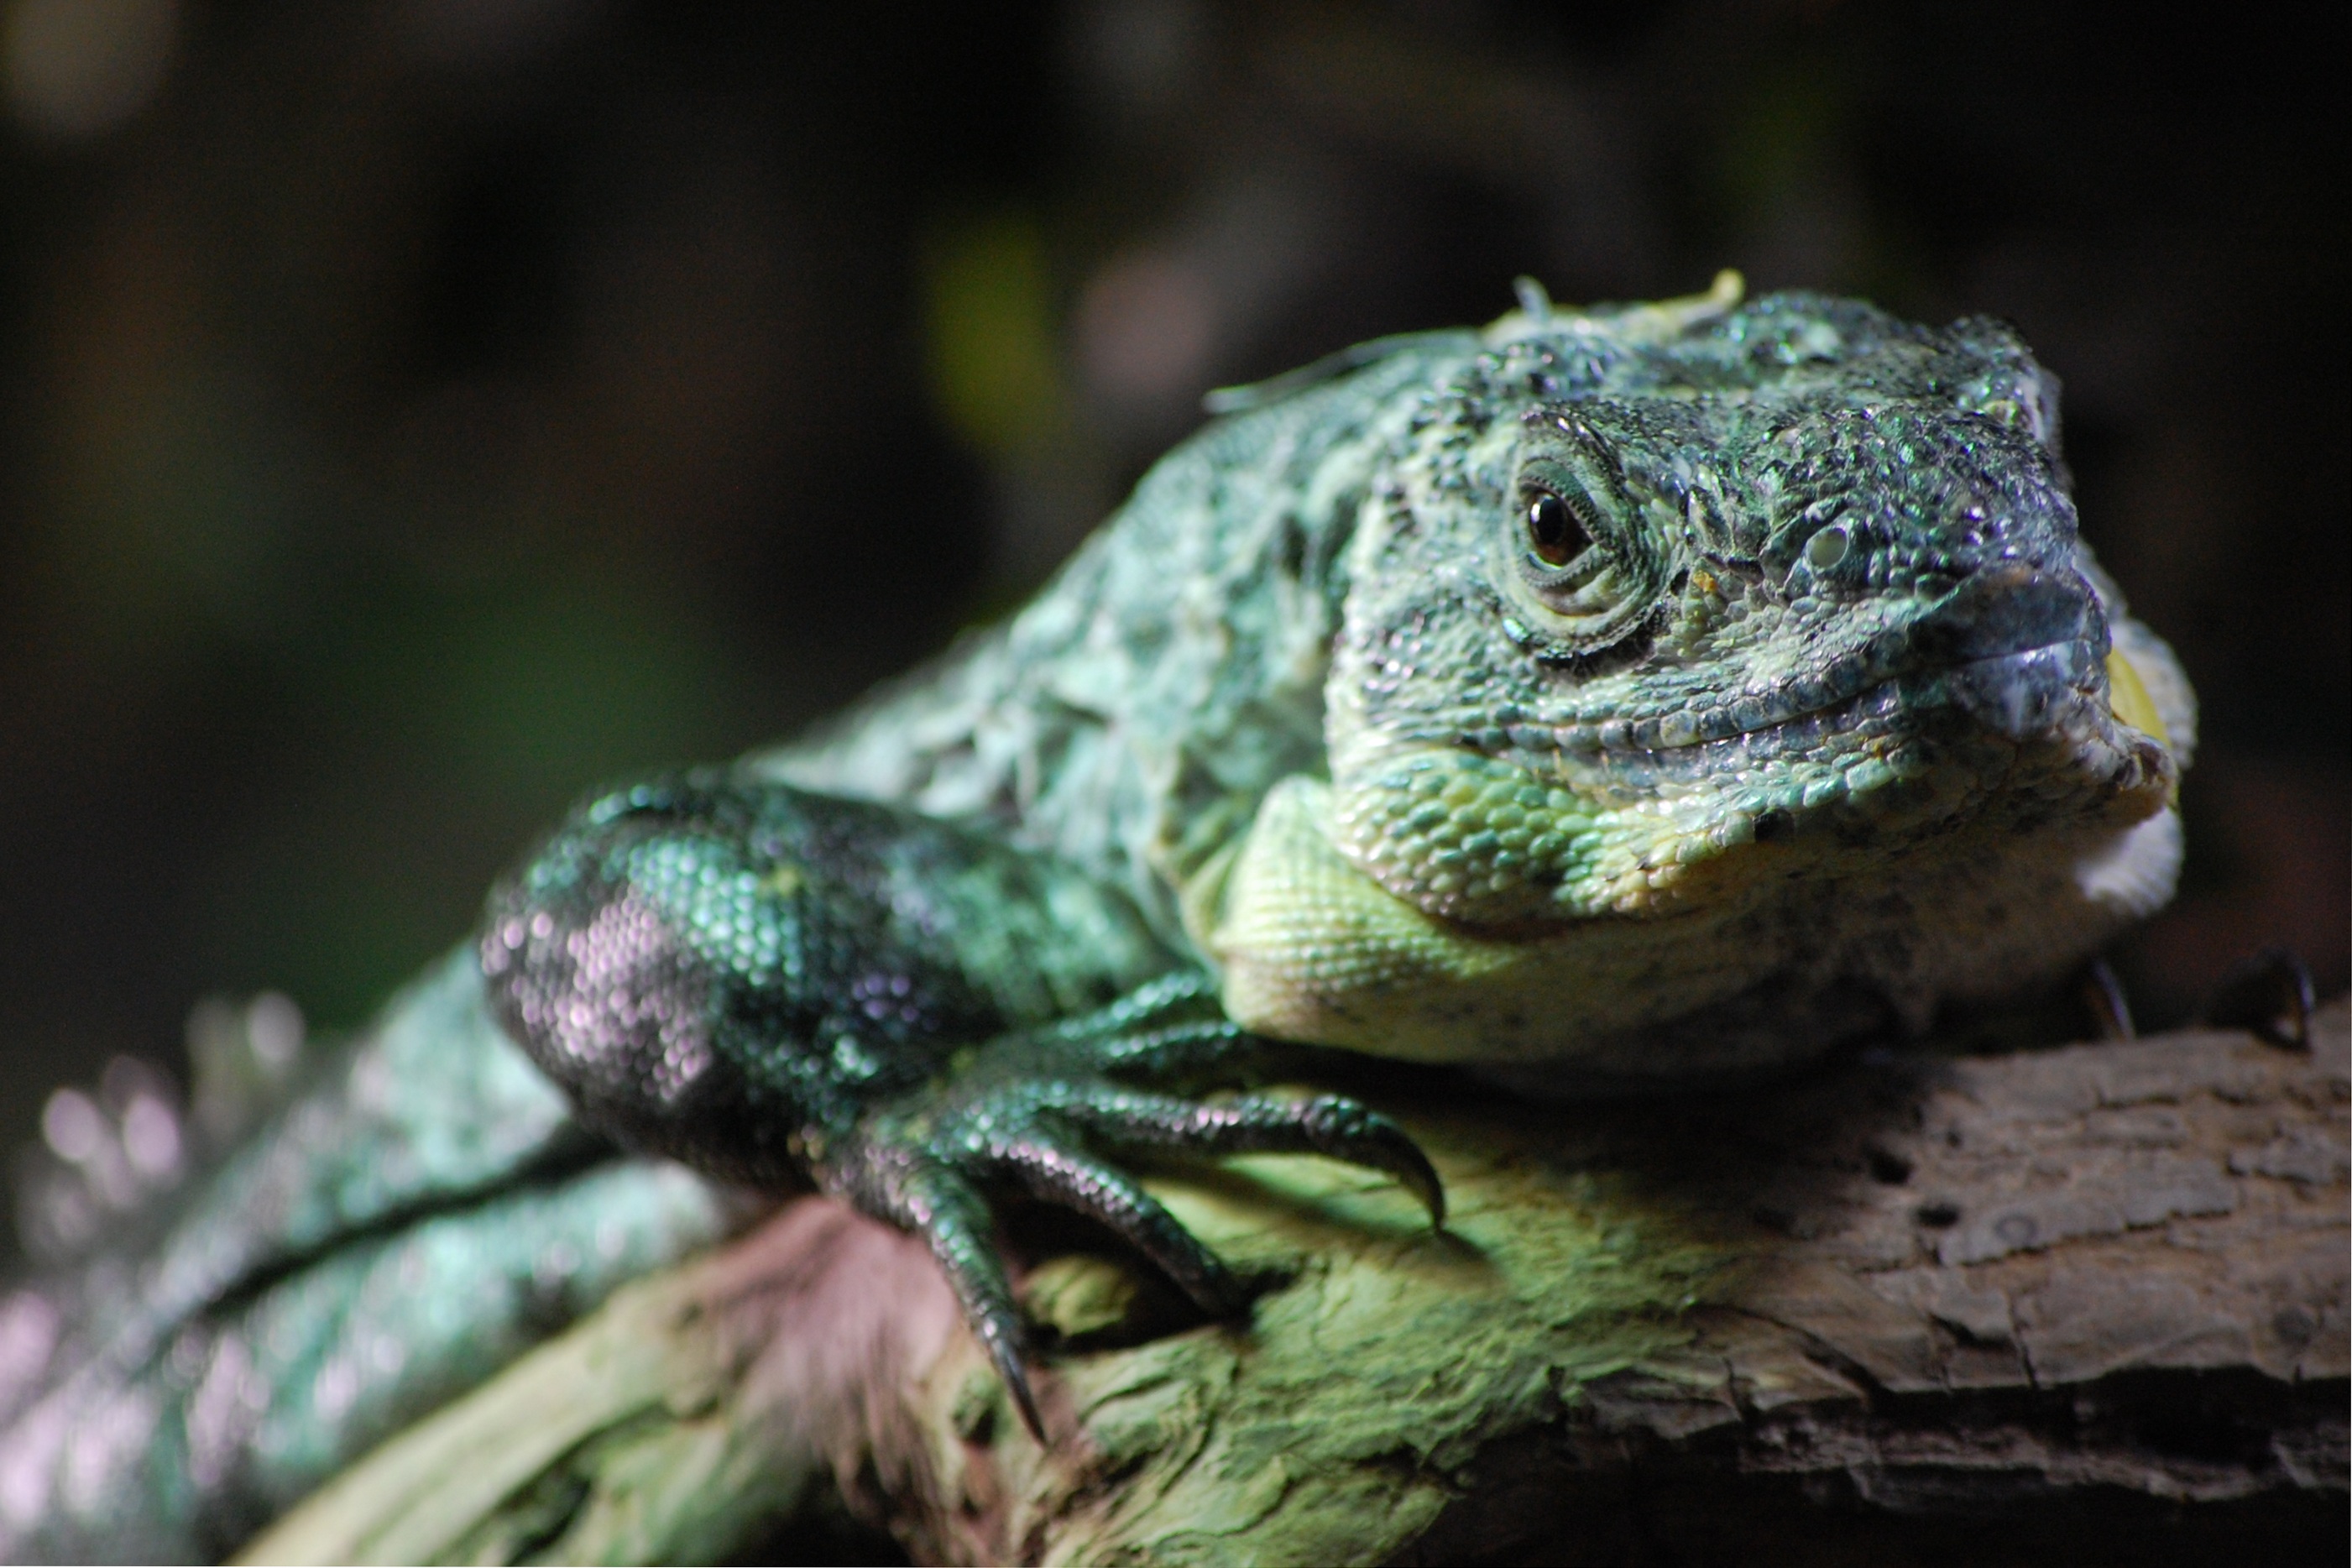
nature, forest, outdoor, animal, wildlife, wild, environment, green, jungle, tropical, reptile, colorful, iguana, fauna, lizard, ecology, gecko, close up, claws, rainforest, skin, vertebrate, creature, dragon, exotic, scales, borneo, reptilian, macro photography, agamidae, scaled reptile, lacertidae